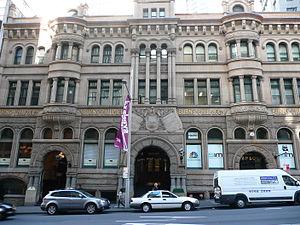
L'architecture de Sydney, la plus ancienne ville d'Australie, se caractérise par l'absence d'une architecture uniforme et par la juxtaposition des styles qui se sont succédé au cours des 200 ans d'histoire de la ville, depuis ses modestes débuts avec des matériaux locaux et le manque de financement jusqu'aux gratte-ciels modernes.
L’architecture australienne, au moins au début de l'histoire du pays, fut influencée par les architectures anglaise et américaine. Au mieux, les architectes australiens cherchaient à être les premiers à importer les nouveaux styles et essayaient de leur donner des caractères locaux. L'architecture australienne contemporaine post-seconde Guerre mondiale reflète le multiculturalisme de la société australienne et lui donne une identité émergente multifactorielle.
Burns Philp & Co., Ltd. est une entreprise australienne fondée en 1882 par James Burns et Robert Philp, commerçants établis à Townsville et Sydney. Grâce au dynamisme de ses dirigeants et à l'appui des autorités, Burns Philp devient rapidement la première société de commerce et de transport du Pacifique Sud, et un des principaux agents de l'impérialisme britannique dans la région. Au début des années 1890, elle se tourne également vers les assurances pour devenir une des principales sociétés australiennes.